Economic history of Scotland

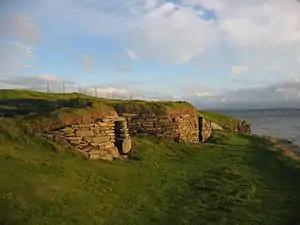
The houses at Knap of Howar, demonstrating the beginning of settled agriculture in Scotland

The economic history of Scotland charts economic development in the history of Scotland from earliest times, through seven centuries as an independent state and following Union with England, three centuries as a country of the United Kingdom. Before 1700 Scotland was a poor rural area, with few natural resources or advantages, remotely located on the periphery of the European world. Outward migration to England, and to North America, was heavy from 1700 well into the 20th century. After 1800 the economy took off, and industrialized rapidly, with textile, coal, iron, railroads, and most famously shipbuilding and banking. Glasgow was the centre of the Scottish economy. After the end of the First World War in 1918, Scotland went into a steady economic decline, shedding thousands of high-paying engineering jobs, and having very high rates of unemployment especially in the 1930s. Wartime demand in the Second World War temporarily reversed the decline, but conditions were difficult in the 1950s and 1960s. The discovery of North Sea oil in the 1970s brought new wealth, and a new cycle of boom and bust, even as the old industrial base had decayed.